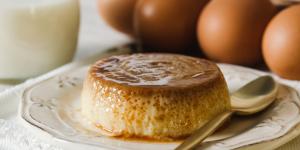
flan de tres leches sin horno